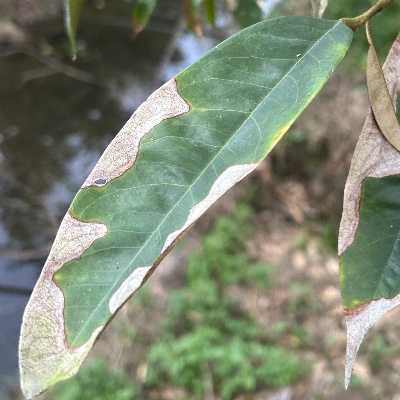
Label: Leaf_Colletotrichum